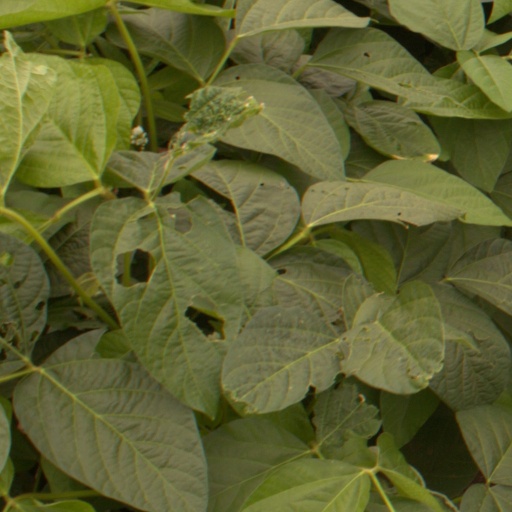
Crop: soybean